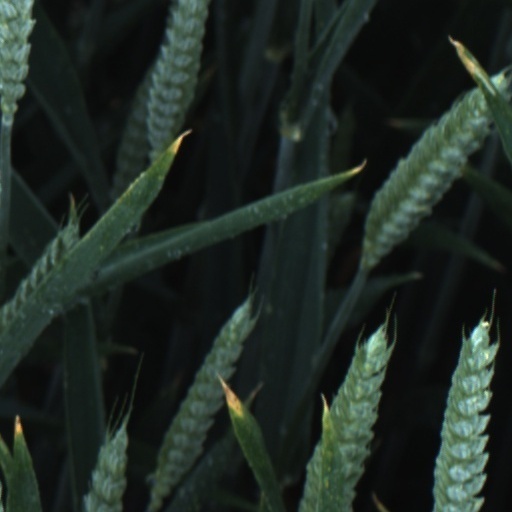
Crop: wheat